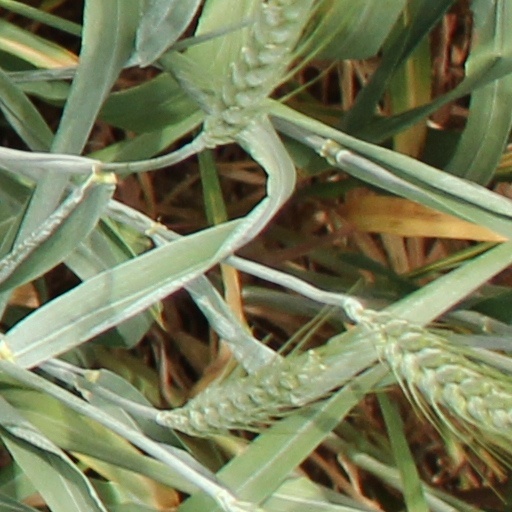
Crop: wheat